American Head Charge

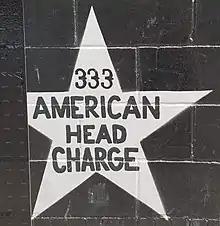
Star honoring American Head Charge on the outside mural of the Minneapolis nightclub First Avenue

American Head Charge has been honored with a star on the outside mural of the Minneapolis nightclub First Avenue, recognizing performers that have played sold-out shows or have otherwise demonstrated a major contribution to the culture at the iconic venue. Receiving a star "might be the most prestigious public honor an artist can receive in Minneapolis," according to journalist Steve Marsh.